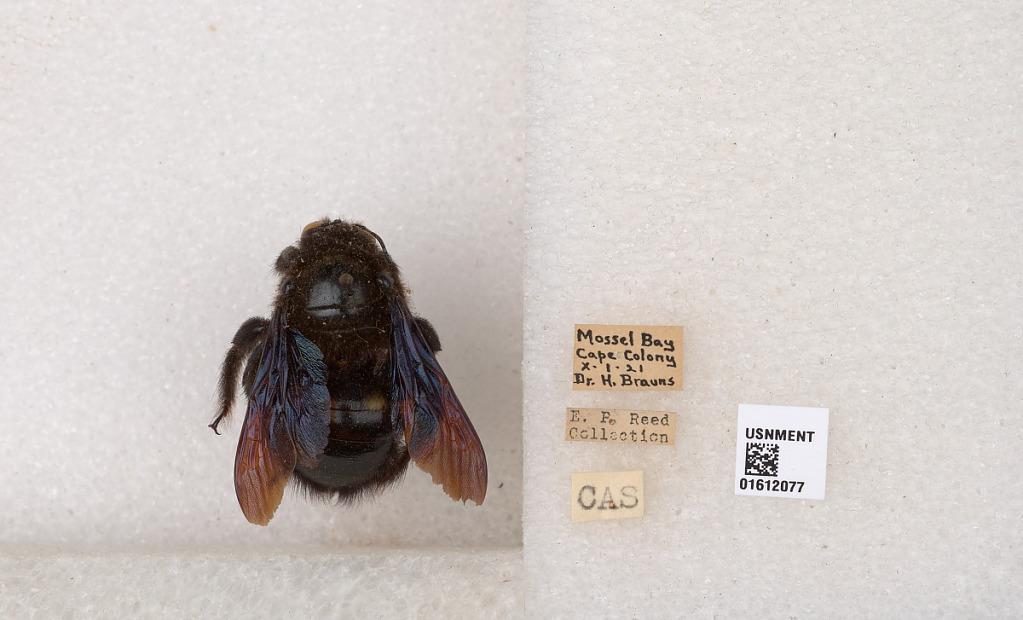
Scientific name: Xylocopa
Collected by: H. Brauns
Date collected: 1921-10-1
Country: South Africa
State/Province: Western Cape
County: Eden
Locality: Mossel Bay, Cape Colony